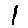
Label: 1